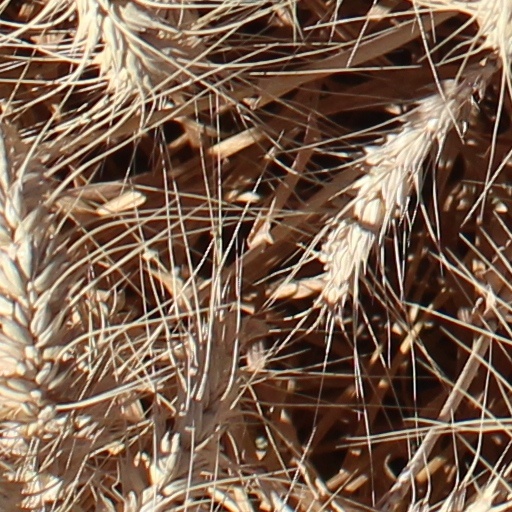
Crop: wheat